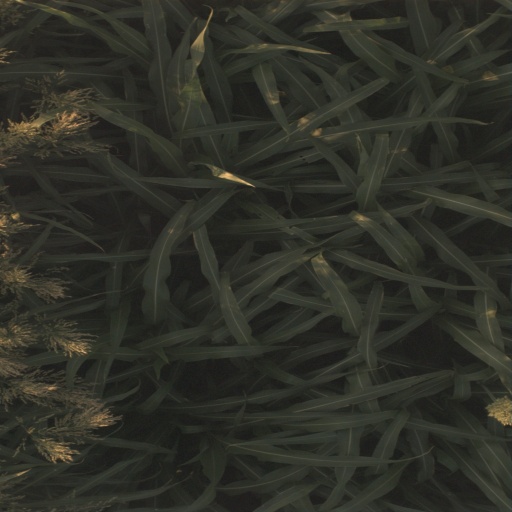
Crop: sorghum